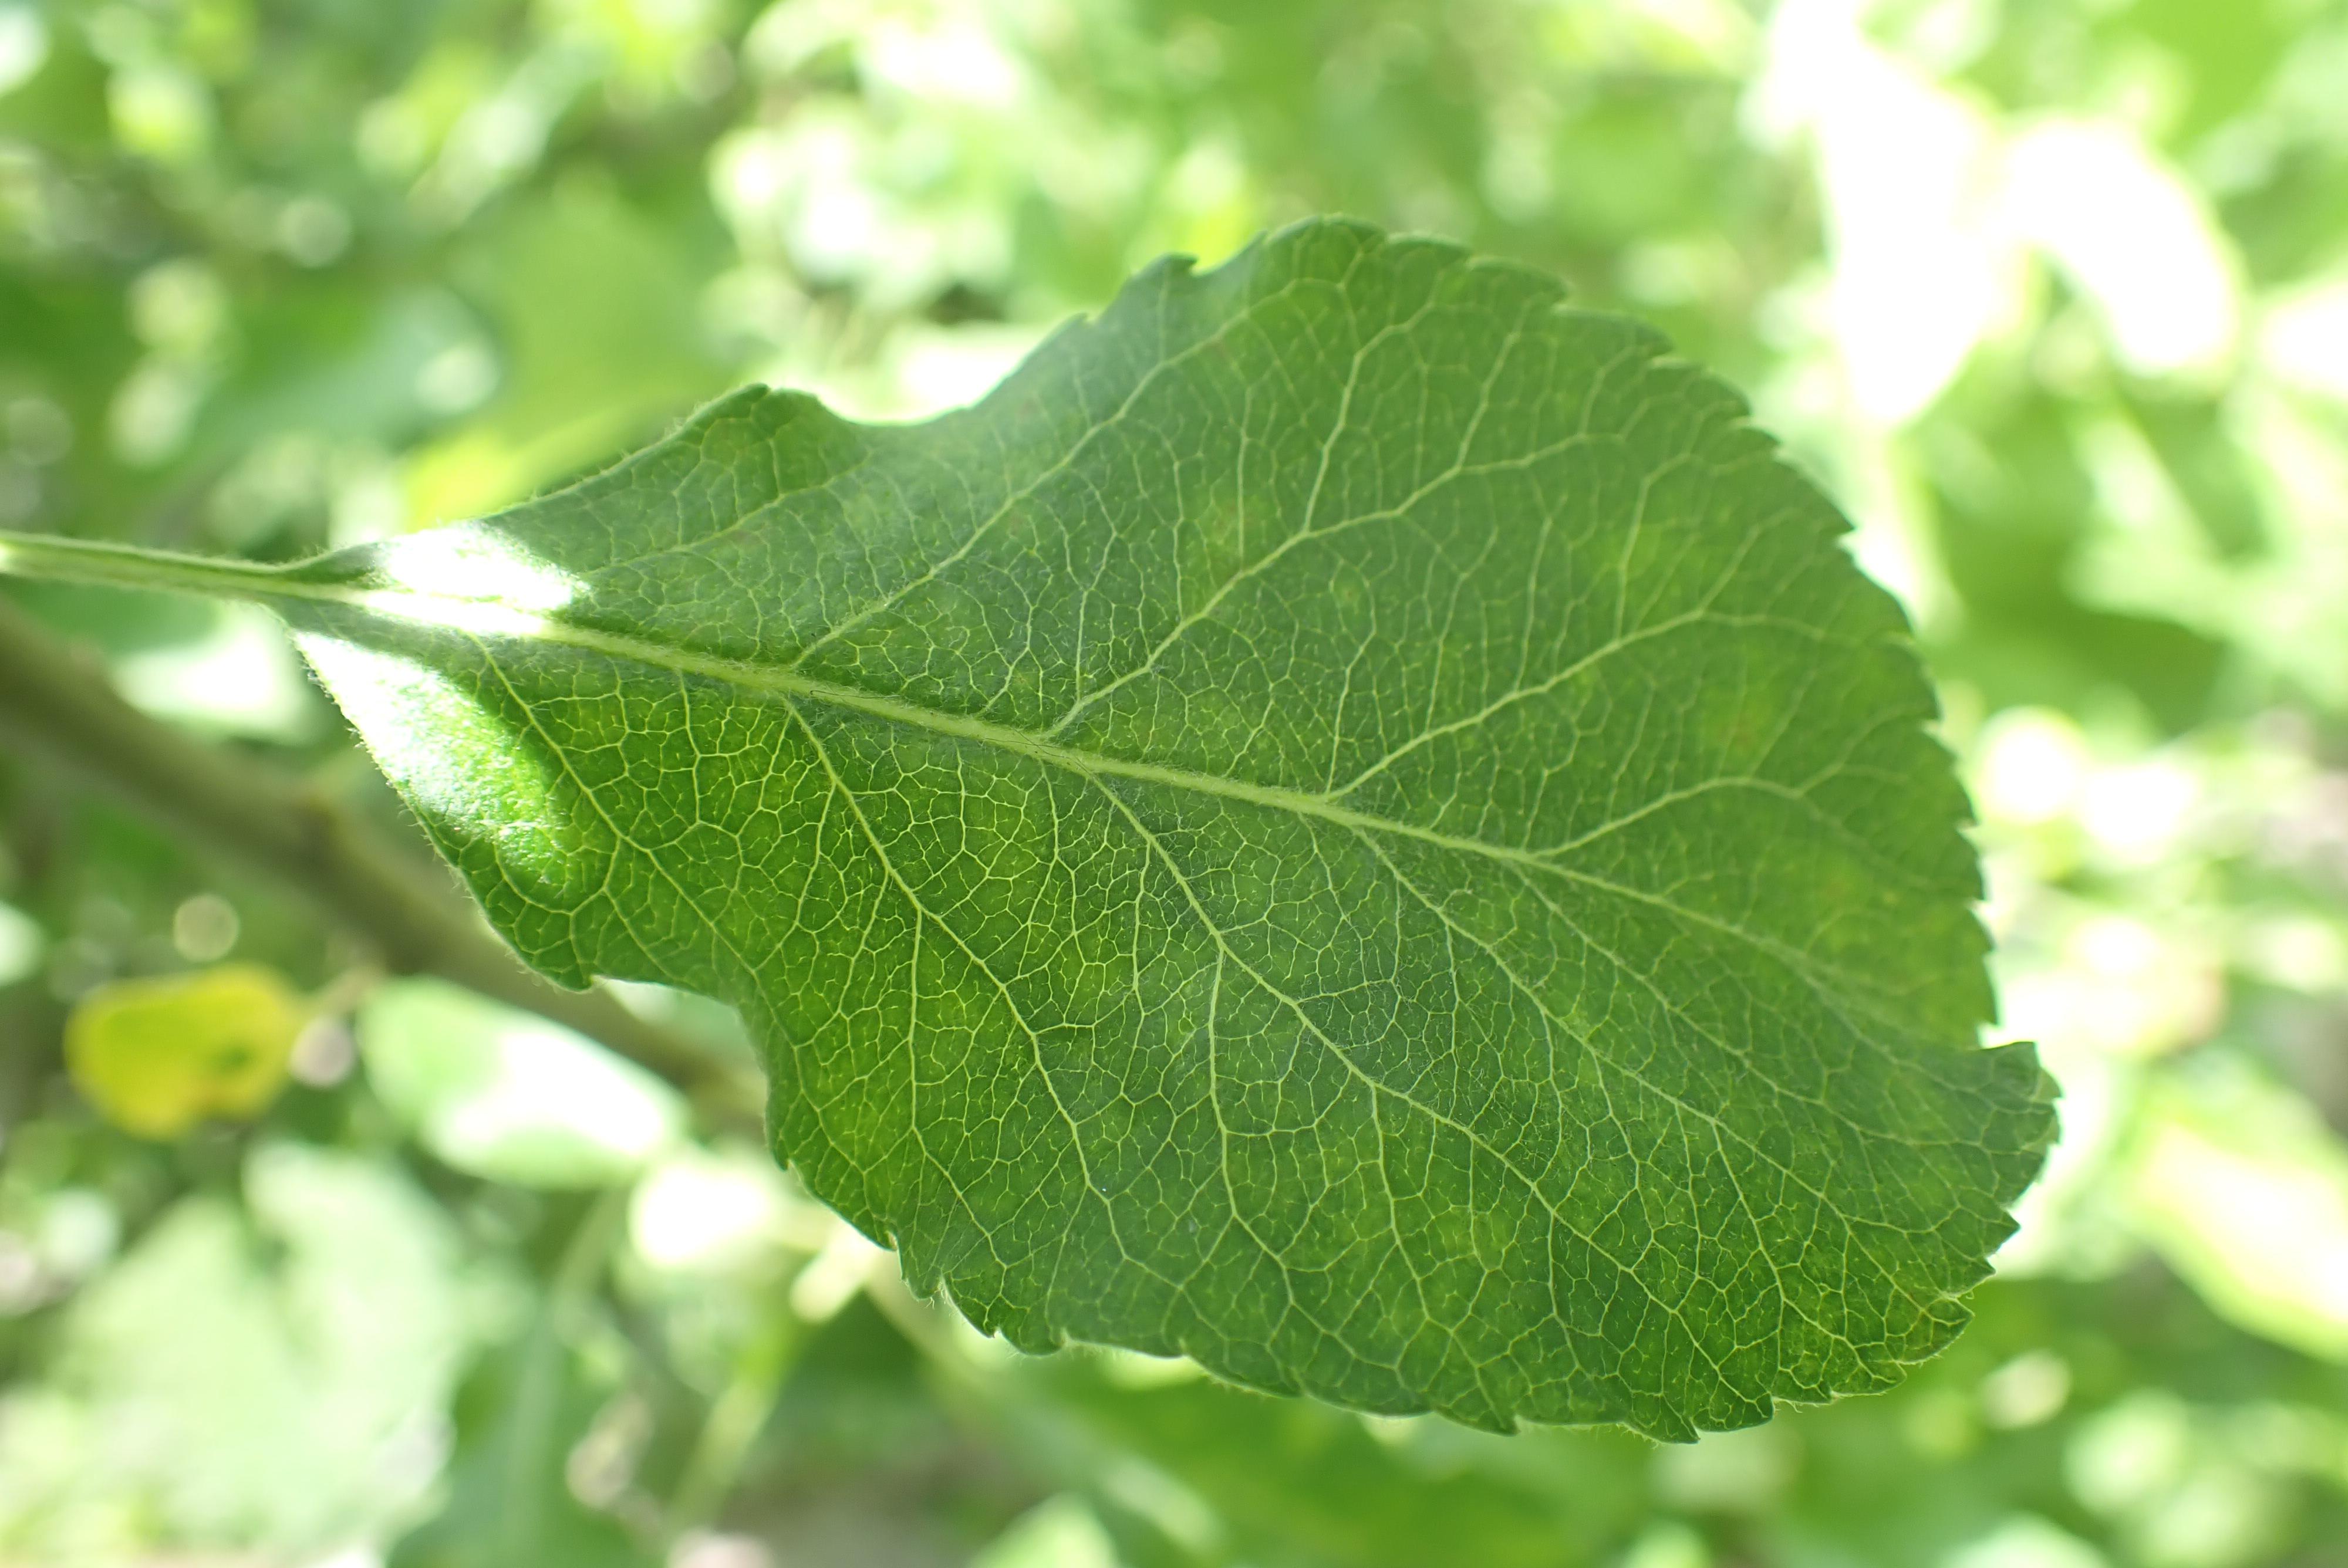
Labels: scab